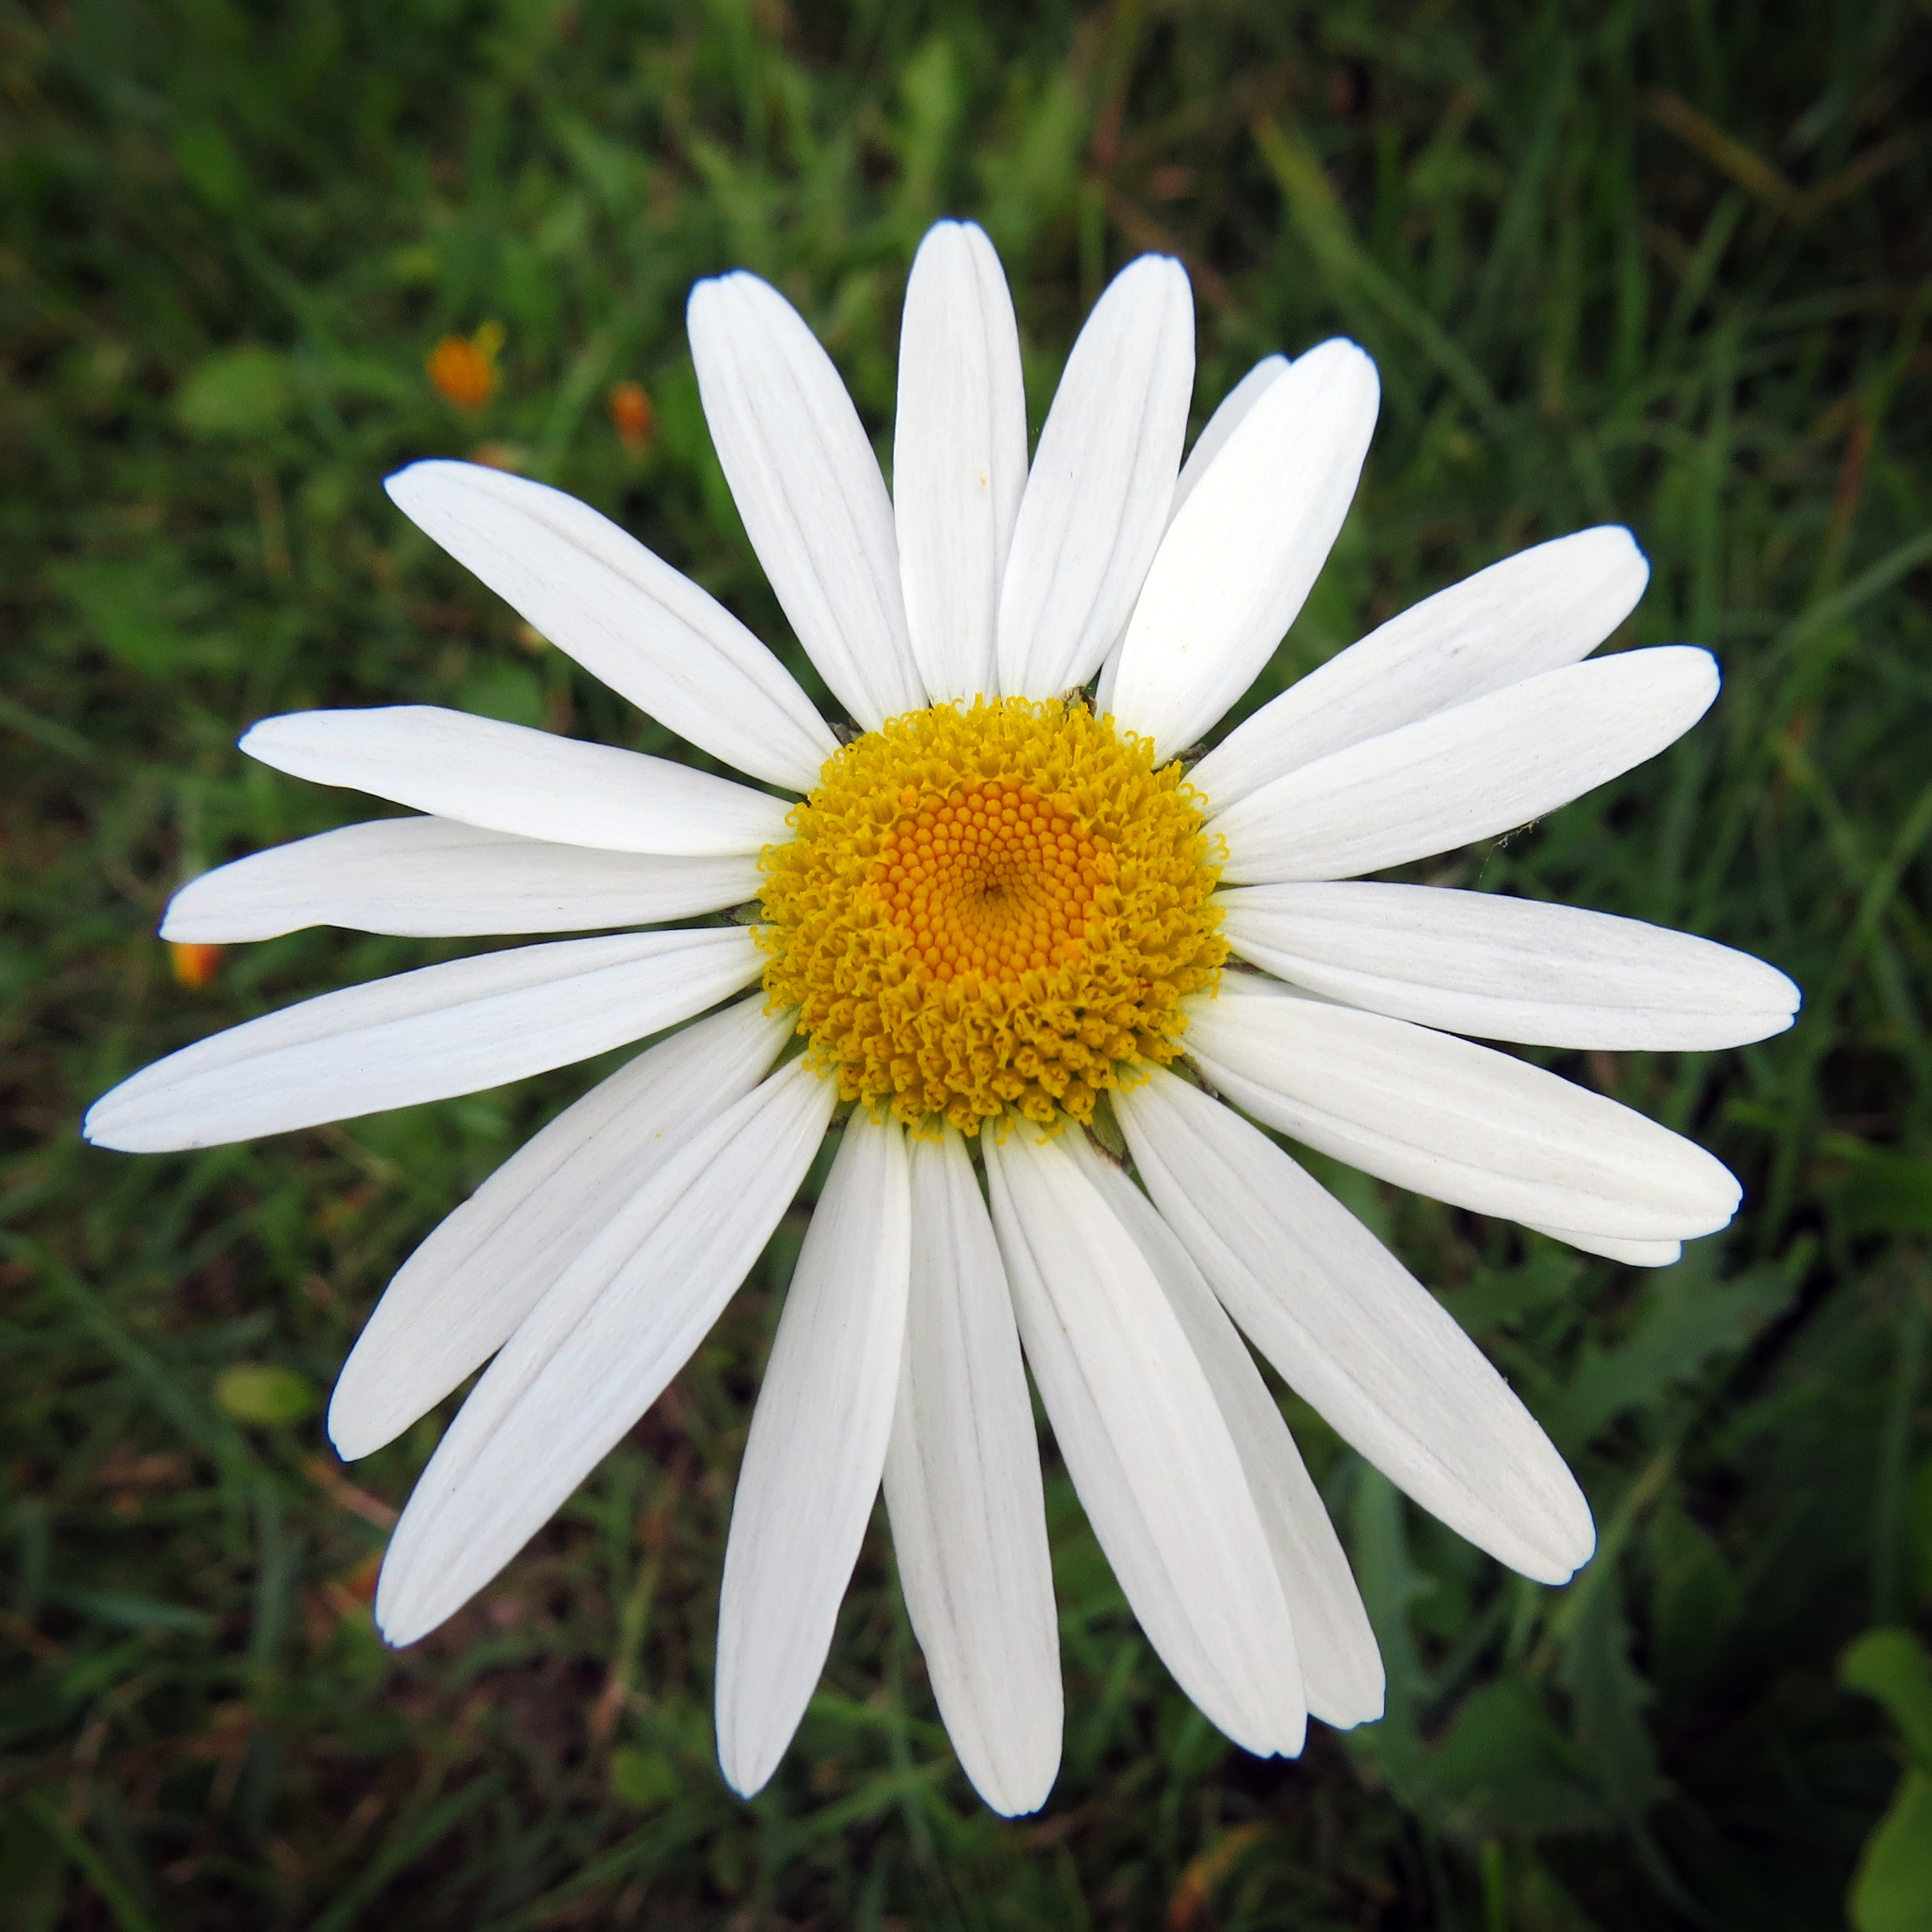
nature, blossom, plant, white, flower, petal, summer, daisy, wild, botany, flora, wildflower, close up, macro photography, flowering plant, daisy family, oxeye daisy, land plant, chamaemelum nobile, marguerite daisy